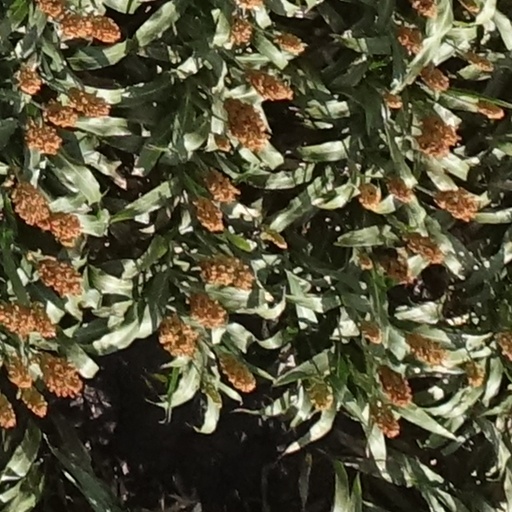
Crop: sorghum